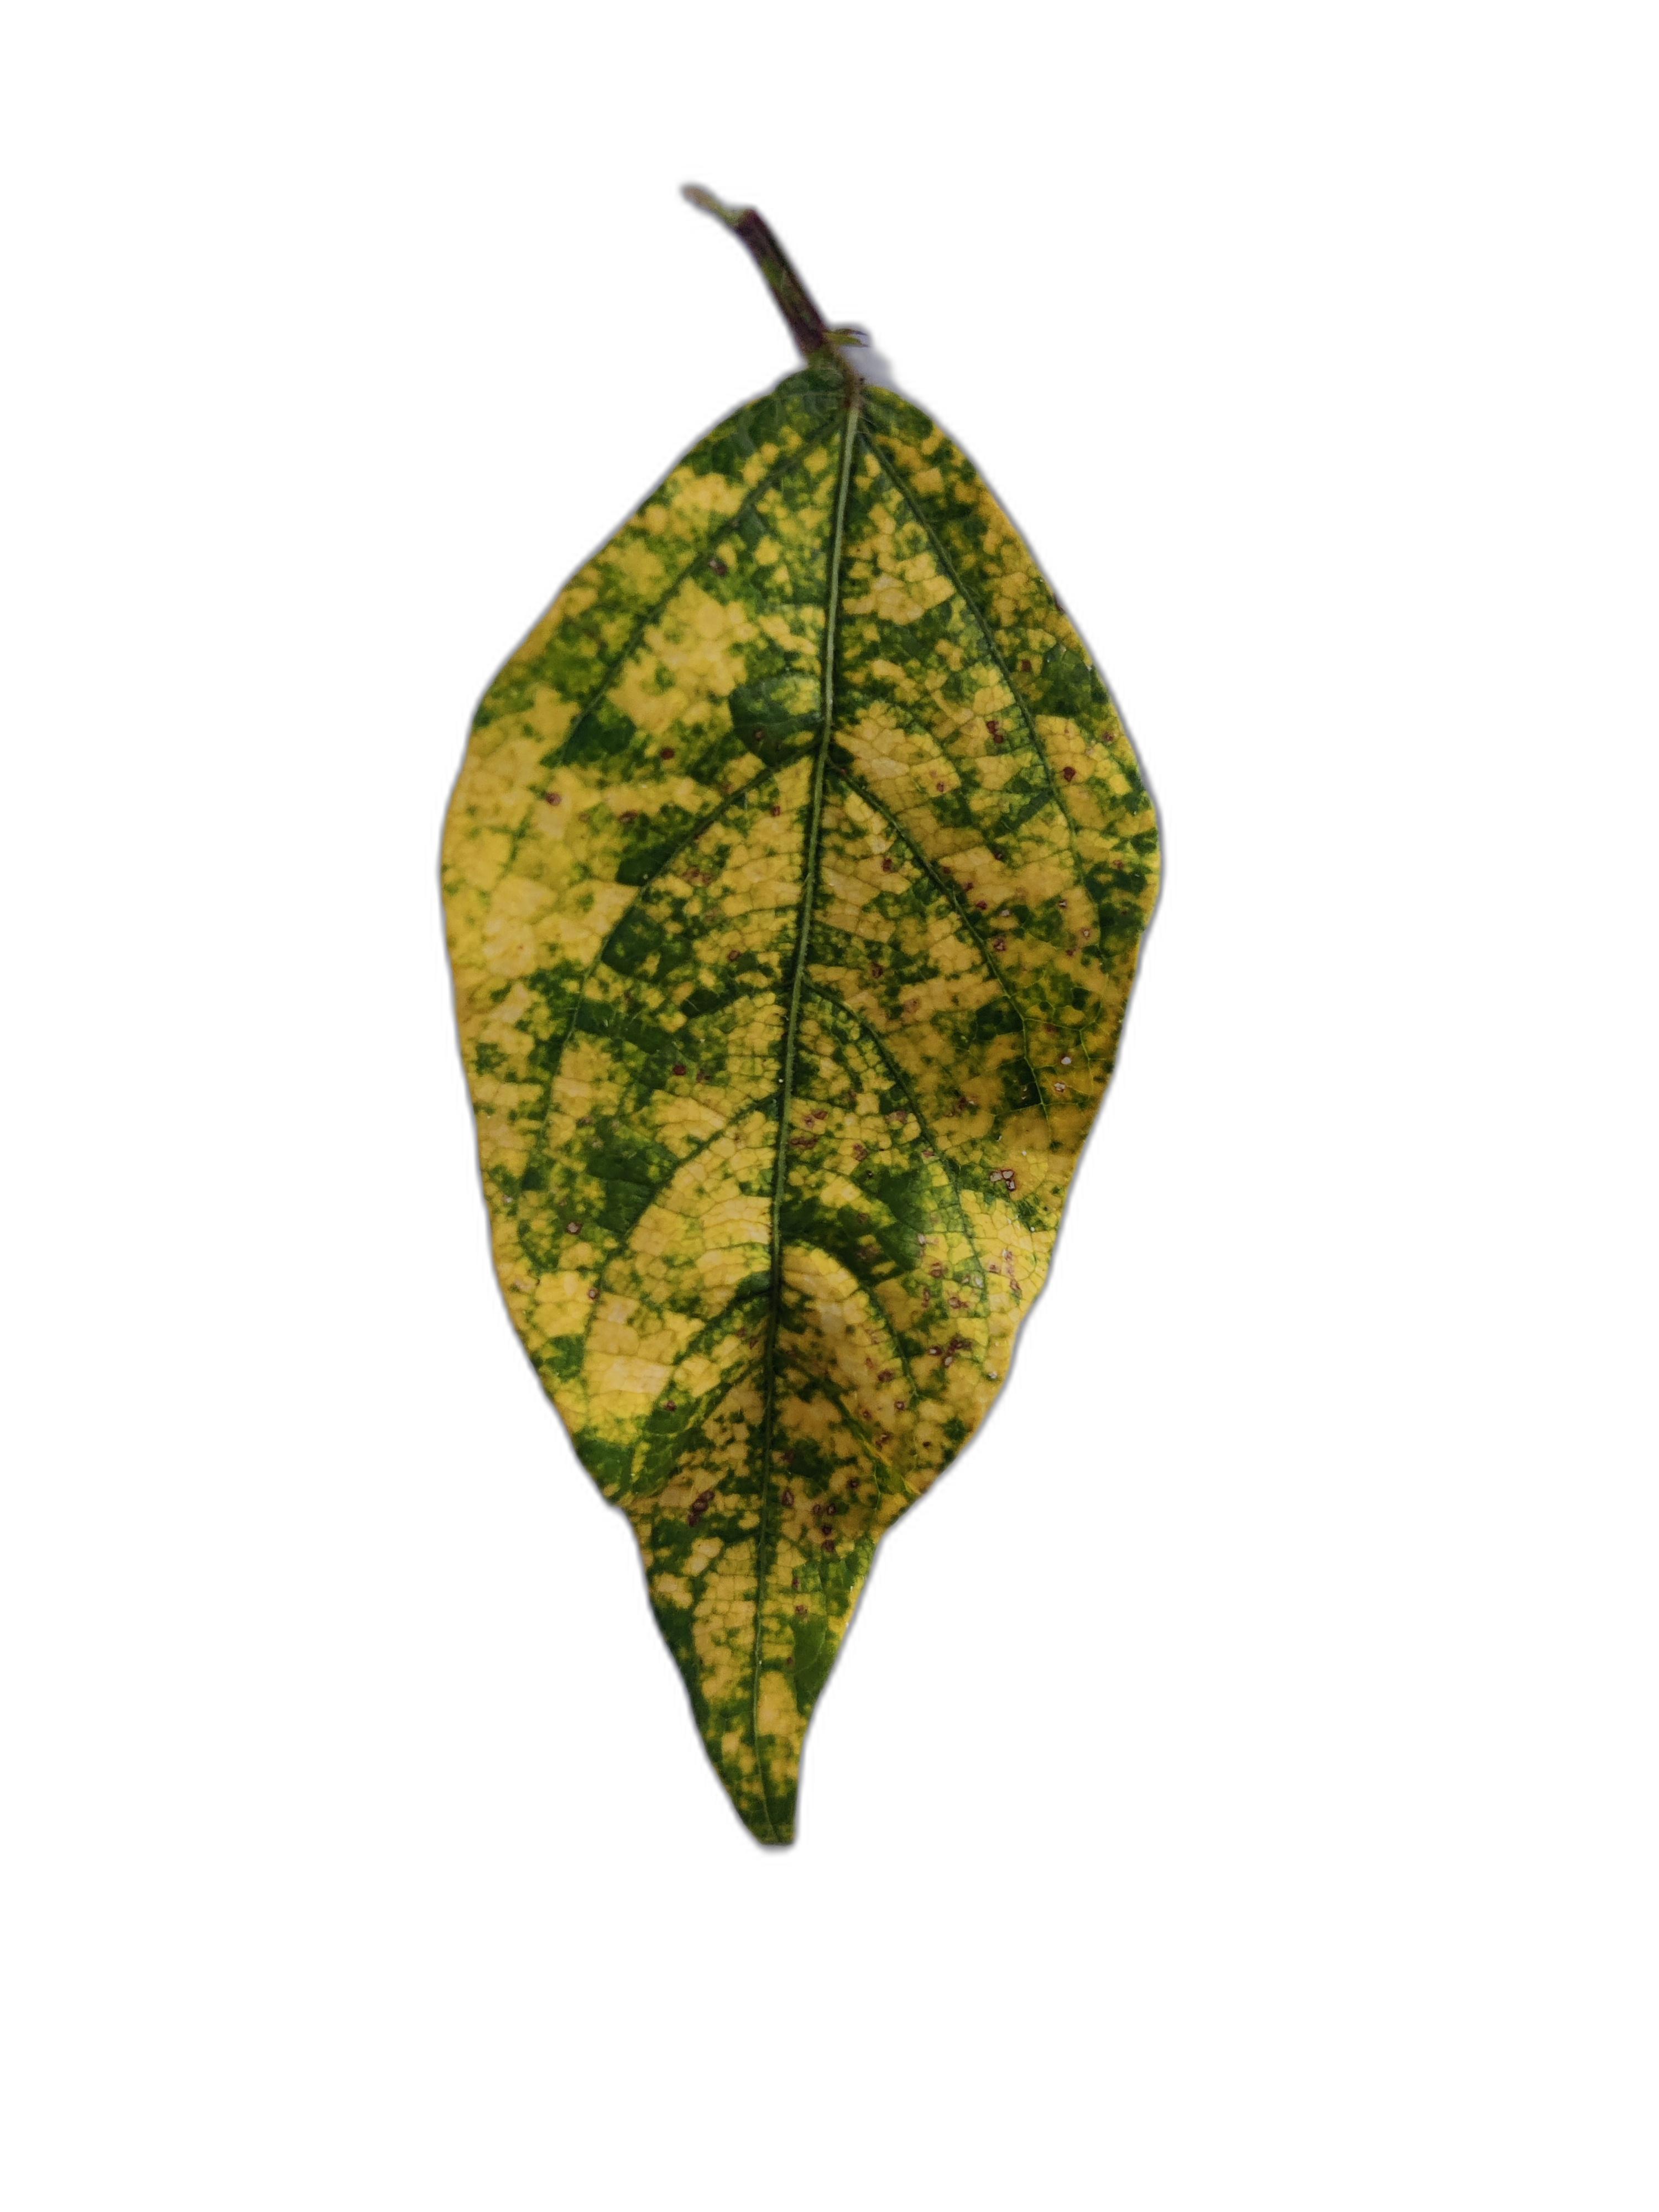
Label: Yellow Mosaic